Hans Bouwmeester

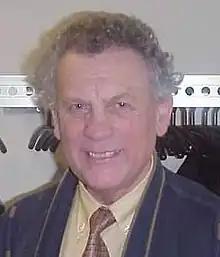
Bouwmeester in 2004

Hans Bouwmeester (born 16 September 1929) is a Dutch chess player who holds the chess titles of International Master (1954) and International Correspondence Chess Grandmaster (1981). He was a Dutch Chess Championship medalist (1967) and is an author of chess books.